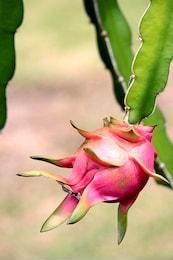
Label: Dragonfruit